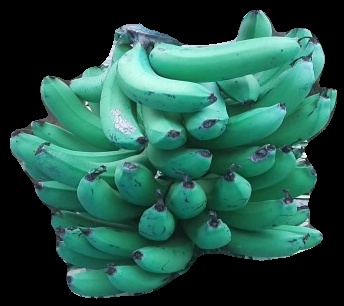
Variety: pachbale
Grade: grade3